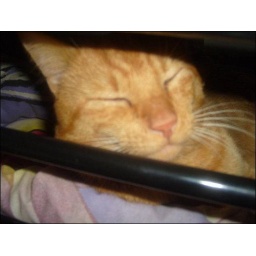
my cat that lives in my room hes allways sleeping or eating or bothing me